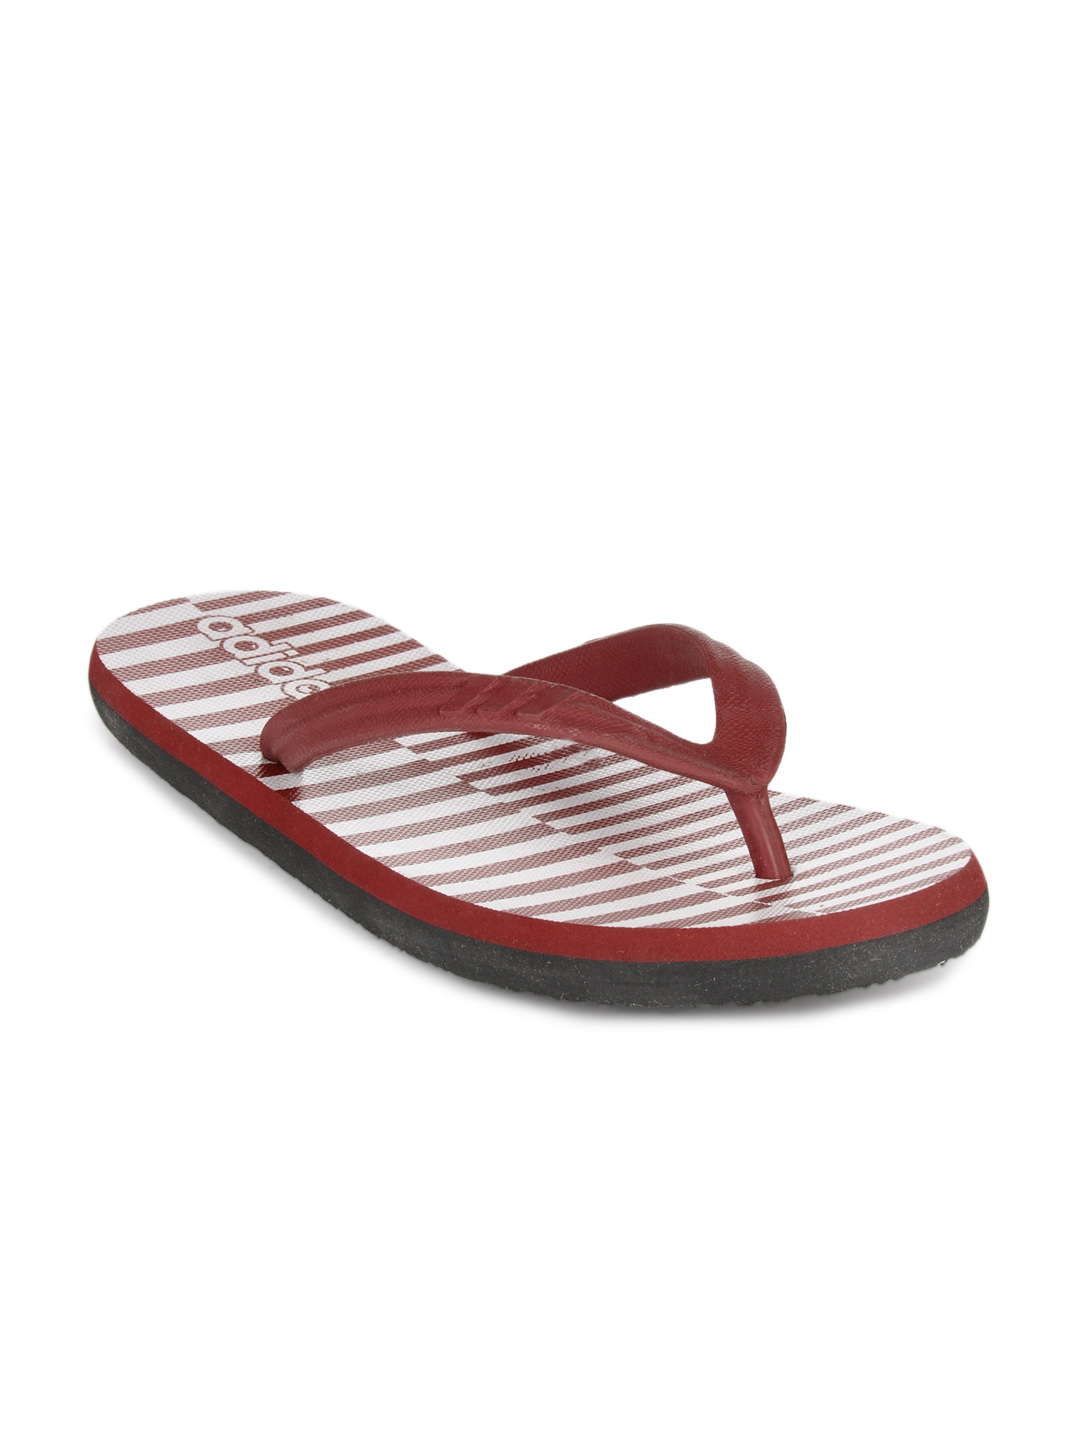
ADIDAS Men Red Linear Flip Flops
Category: Footwear / Flip Flops / Flip Flops
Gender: Men
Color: Red
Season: Summer 2012
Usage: Casual